History of trams in Helsinki

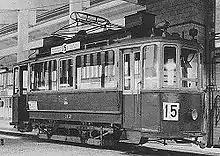
ASEA delivered 67 trams of this type, nicknamed "Pikkuruotsalainen", to HRO between 1908 and 1918. HKL 32 (originally HRO 77) photographed on line 15 in 1954.

The contract for converting the tram network into double track was awarded to the Swedish ASEA. Conversion work begun in 1908 and was completed in 1910. From 1908 until 1919 ASEA also supplied the HRO with a total of 78 trams and 70 trailers. In 1909 Brändö Villastad Ab, a company constructing a garden city in the island of Kulosaari (then a part of Helsingin maalaiskunta), and HRO reached an agreement for linking Kulosaari into the Helsinki tram network. The track onwards from the existing HRO line in Sörnäinen was built by Brändö Villastad Ab, who was also responsible for the upkeep of the track, as well as the tram ferry required to cross the Kuorekarinsalmi sea area between Sörnäinen and Kulosaari. Traffic on the new connection was operated by HRO, and service begun in 1910 using existing HRO trams. In 1916 Brändö Spårvägsaktiebolag, which had been created as a separate company to take care of the Kulosaari tram tracks, ordered two new trams of its own. Due to World War I these were not delivered until 1919, and even after they had been delivered HRO remained in charge of trafficking the line. In 1919 a bridge between Kulosaari and the mainland was also completed.